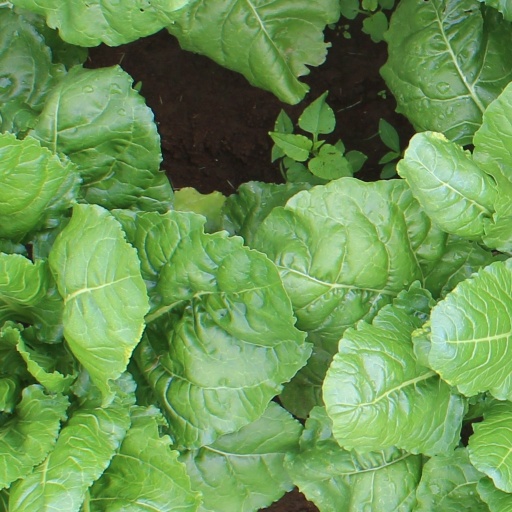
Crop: sugar beet